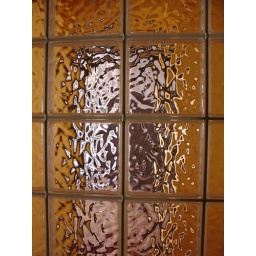
block windows in OTT kitchen